Jeremiah Denton Airport

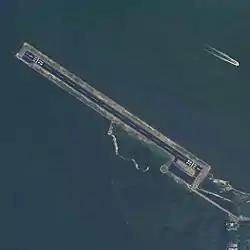
NAIP aerial image, 23 June 2006

Jeremiah Denton Airport , formerly Dauphin Island Airport, is a county-owned public-use airport in Mobile County, Alabama, United States. It is just northwest of the central business district of Dauphin Island, a town located on a barrier island. The airport is on Mobile Bay, west of the Aloe Bay Channel.